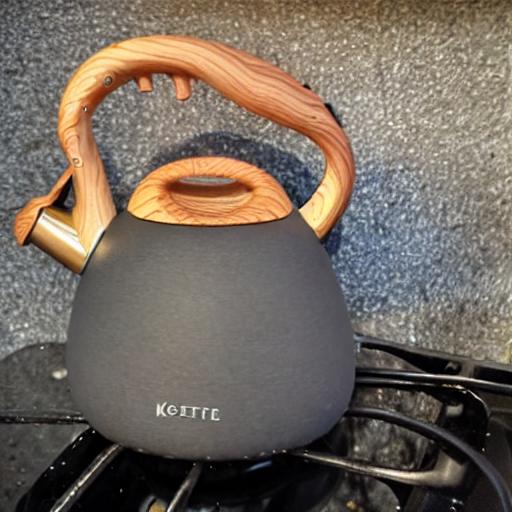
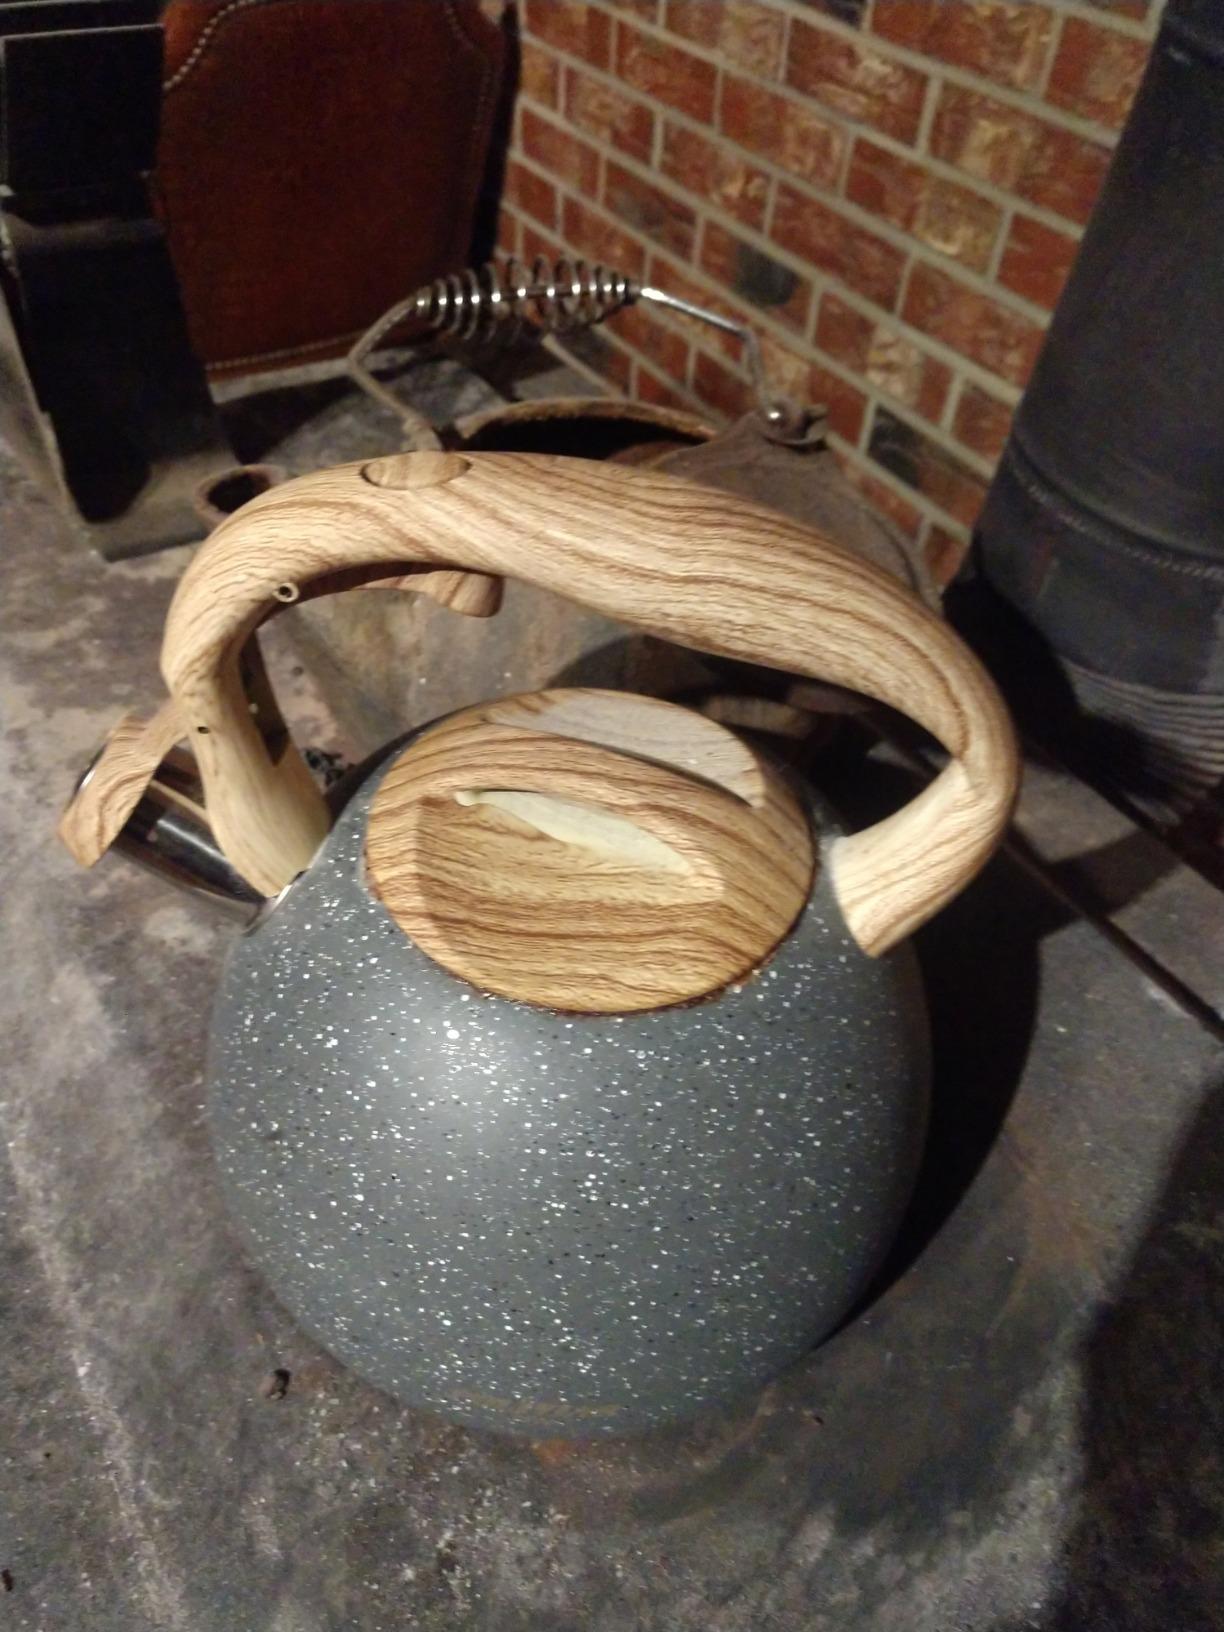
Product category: items_kettle
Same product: no